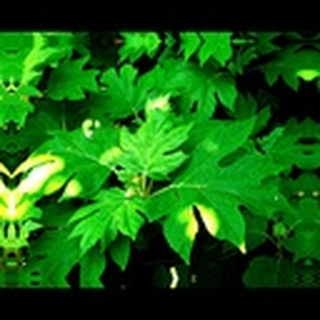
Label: healthy_cotton